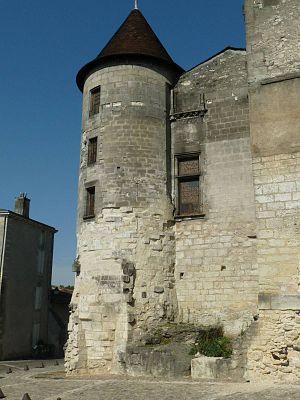
château de Cognac (16), France
Plusieurs fois reconstruit, le château de Cognac, aussi appelé château des Valois ou château François Iᵉʳ, est un monument situé dans la commune française de Cognac et existant depuis le Xᵉ siècle.